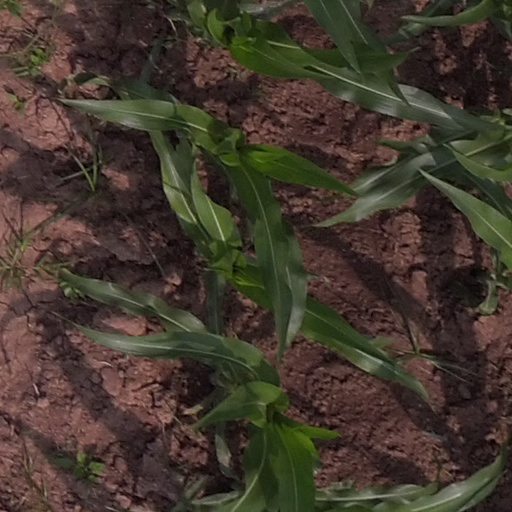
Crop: maize; corn